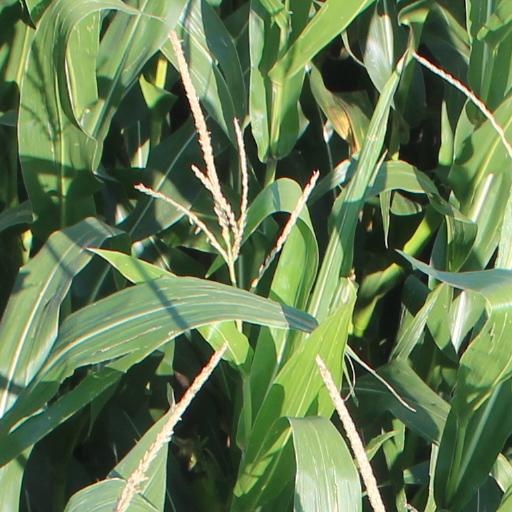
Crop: maize; corn